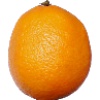
Label: Lemon Meyer 1